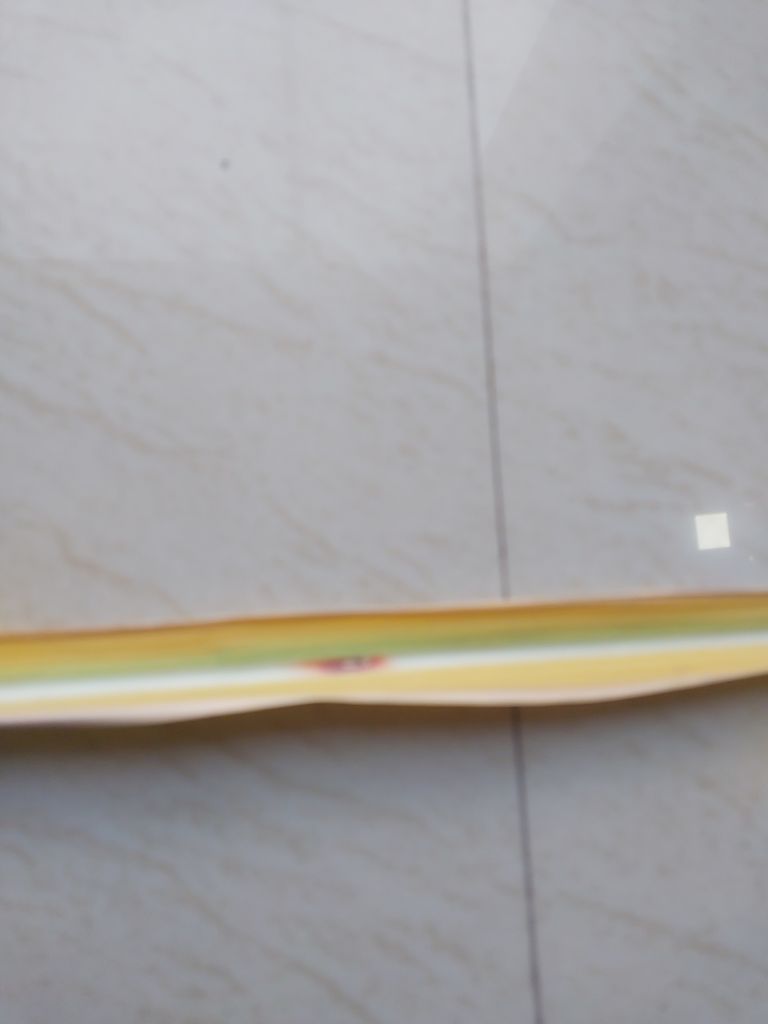
Label: Brown Spot